Magnus Stenbock

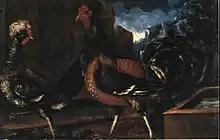
"Chickens" (1710) by Magnus Stenbock

On the morning of 28 February Rantzau and the Danish army of 14,000 men and 32 guns were positioned on a front which stretched north to south from Pålsjö forest and the Ringstorp Height to Husensjö. The troops were protected by impassable semi-frozen marshlands. Stenbock's army of 14,000 men and 36 guns was formed in a line between Senderöd and Brohuset. To get past the marshlands, Stenbock made a very time-consuming maneuver that finally placed the Swedish left wing between Brohuset and Filborna. Stenbock's maneuver succeeded in causing the Danes to leave their favorable position to avoid encirclement. Rantzau ordered the Danish right wing to advance, which started a furious cavalry fight. The Swedish cavalry suffered heavy casualties, but since the Danish right wing advanced too quickly, the Danish infantry and artillery fell behind. When they subsequently formed a new line of attack, confusion arose among the ranks, and Stenbock discovered a gap between the Danish right wing and center. He ordered an attack against the Danish center, and after heavy resistance the Danish line fell apart. During the battle's final stages, the Danes fled to Helsingborg's fortifications with Swedish cavalry units in pursuit. After three hours of battle, Danish losses amounted to 1,500 dead, 3,500 wounded and 2,700 prisoners. Among Stenbock's troops, 900 were dead and 2,100 were wounded. Lieutenant general Burensköld was captured but was exchanged a few weeks later, and Stenbock injured his back when he fell from his horse in a swamp.